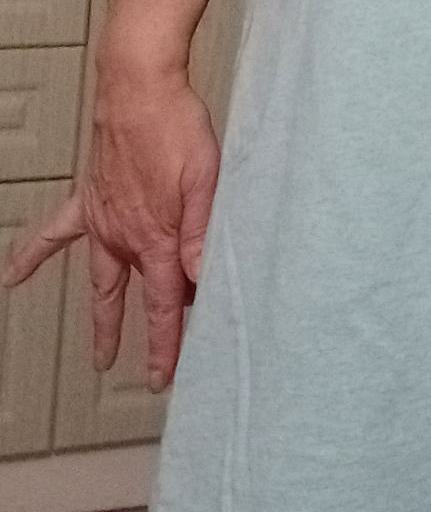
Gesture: no_gesture